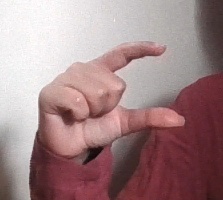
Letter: dal